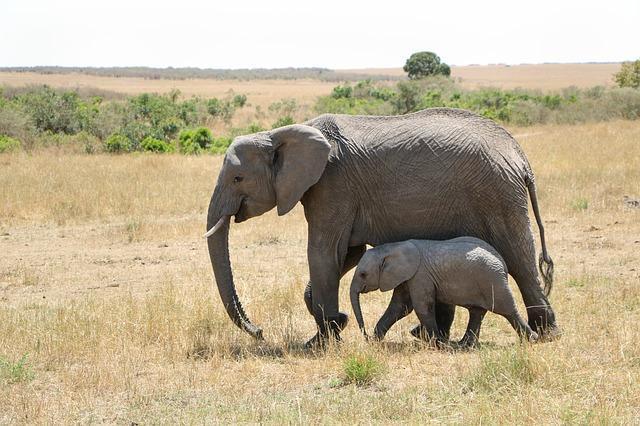
elephant